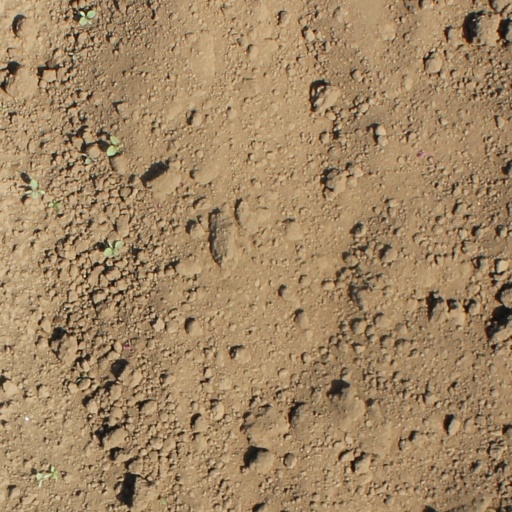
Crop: soybean